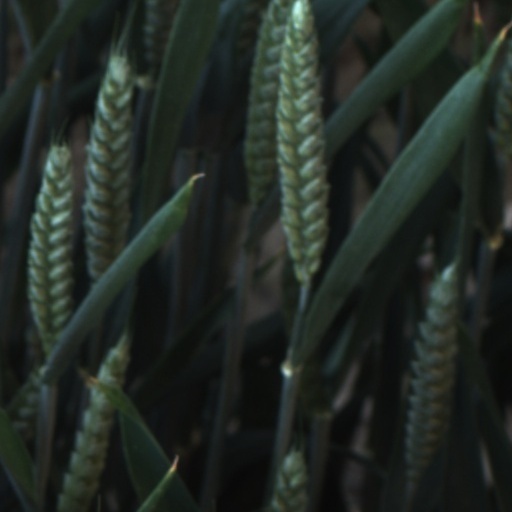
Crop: wheat